U.S. Route 6 in Ohio

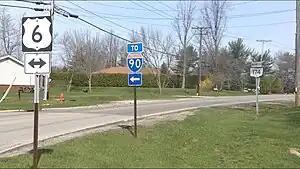
US 6 at SR 174 in Willoughby Hills, Lake County

US 6 was one of the original routes created when the U.S. Numbered Highway System was formed. Originally, US 6 was only routed from Provincetown, Massachusetts, to Brewster, New York. Soon after, it was routed to Pennsylvania and was alternatively named the Roosevelt Highway. The route was not extended into Ohio until 1931, when the highway was expanded to Greeley, Colorado. The Ohio routing established in 1931 has not been changed since then.